Stradivari (1988 film)

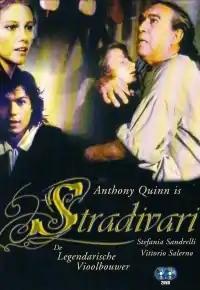

Stradivari is a 1988 Italian biographical drama film directed by Giacomo Battiato. It depicts real life events of luthier Antonio Stradivari. It was filmed in sixteen weeks between Cremona (Stradivari's hometown) and Cinecittà. It stars Anthony Quinn along with his three sons by Italian costume designer, Iolanda Addolori.